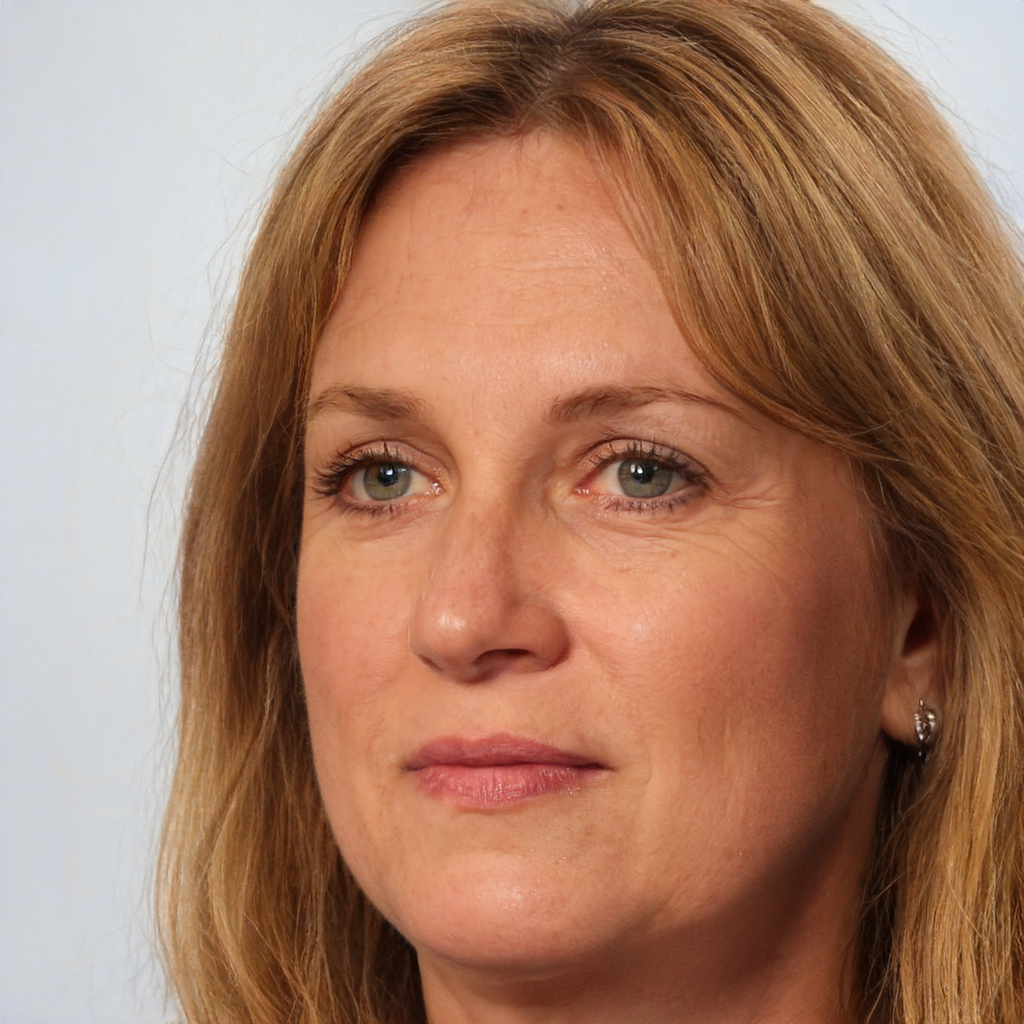
Gender: Female